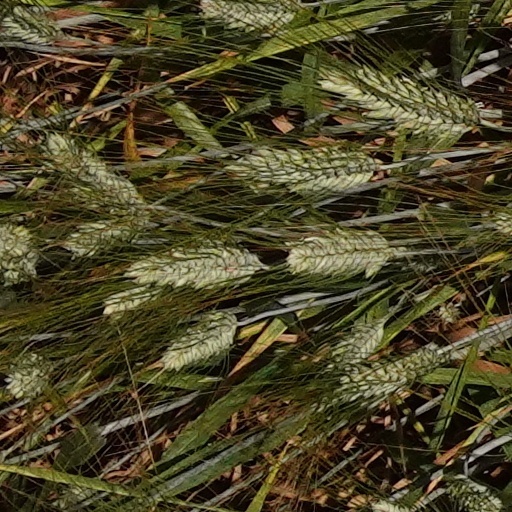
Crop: wheat